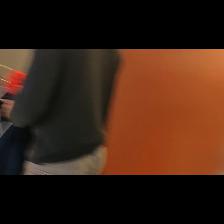
Label: Human